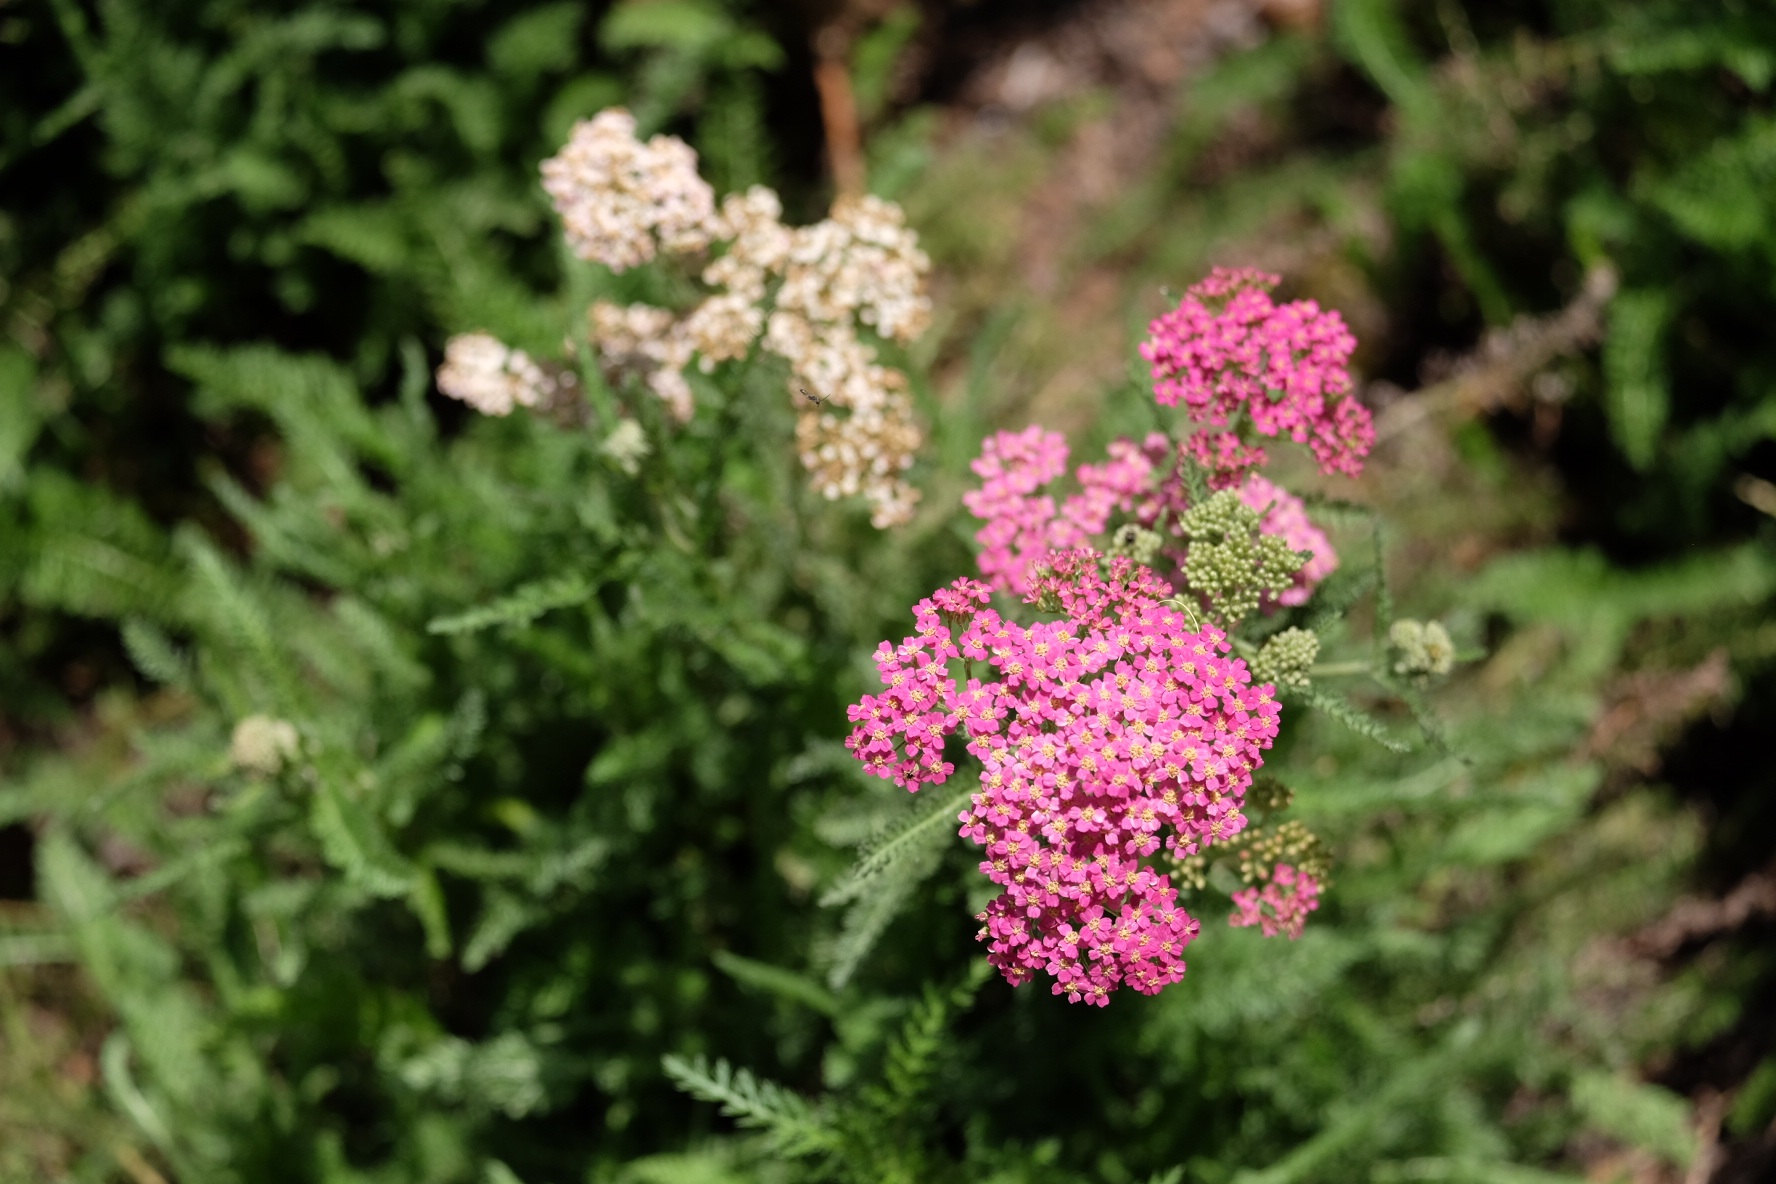
plant, flower, herb, botany, garden, flora, wildflower, shrub, yarrow, anthriscus, flowering plant, cow parsley, subshrub, land plant